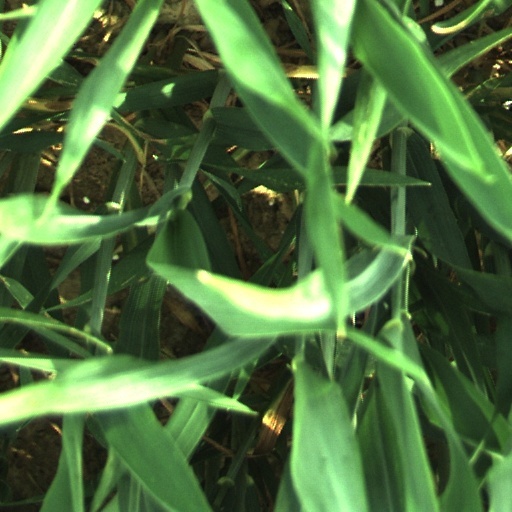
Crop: wheat